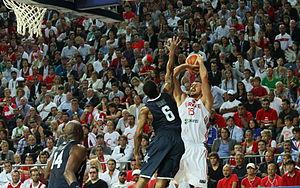
Derrick Martell Rose Sr., né le 4 octobre 1988 à Chicago, est un joueur de basket-ball américain professionnel évoluant